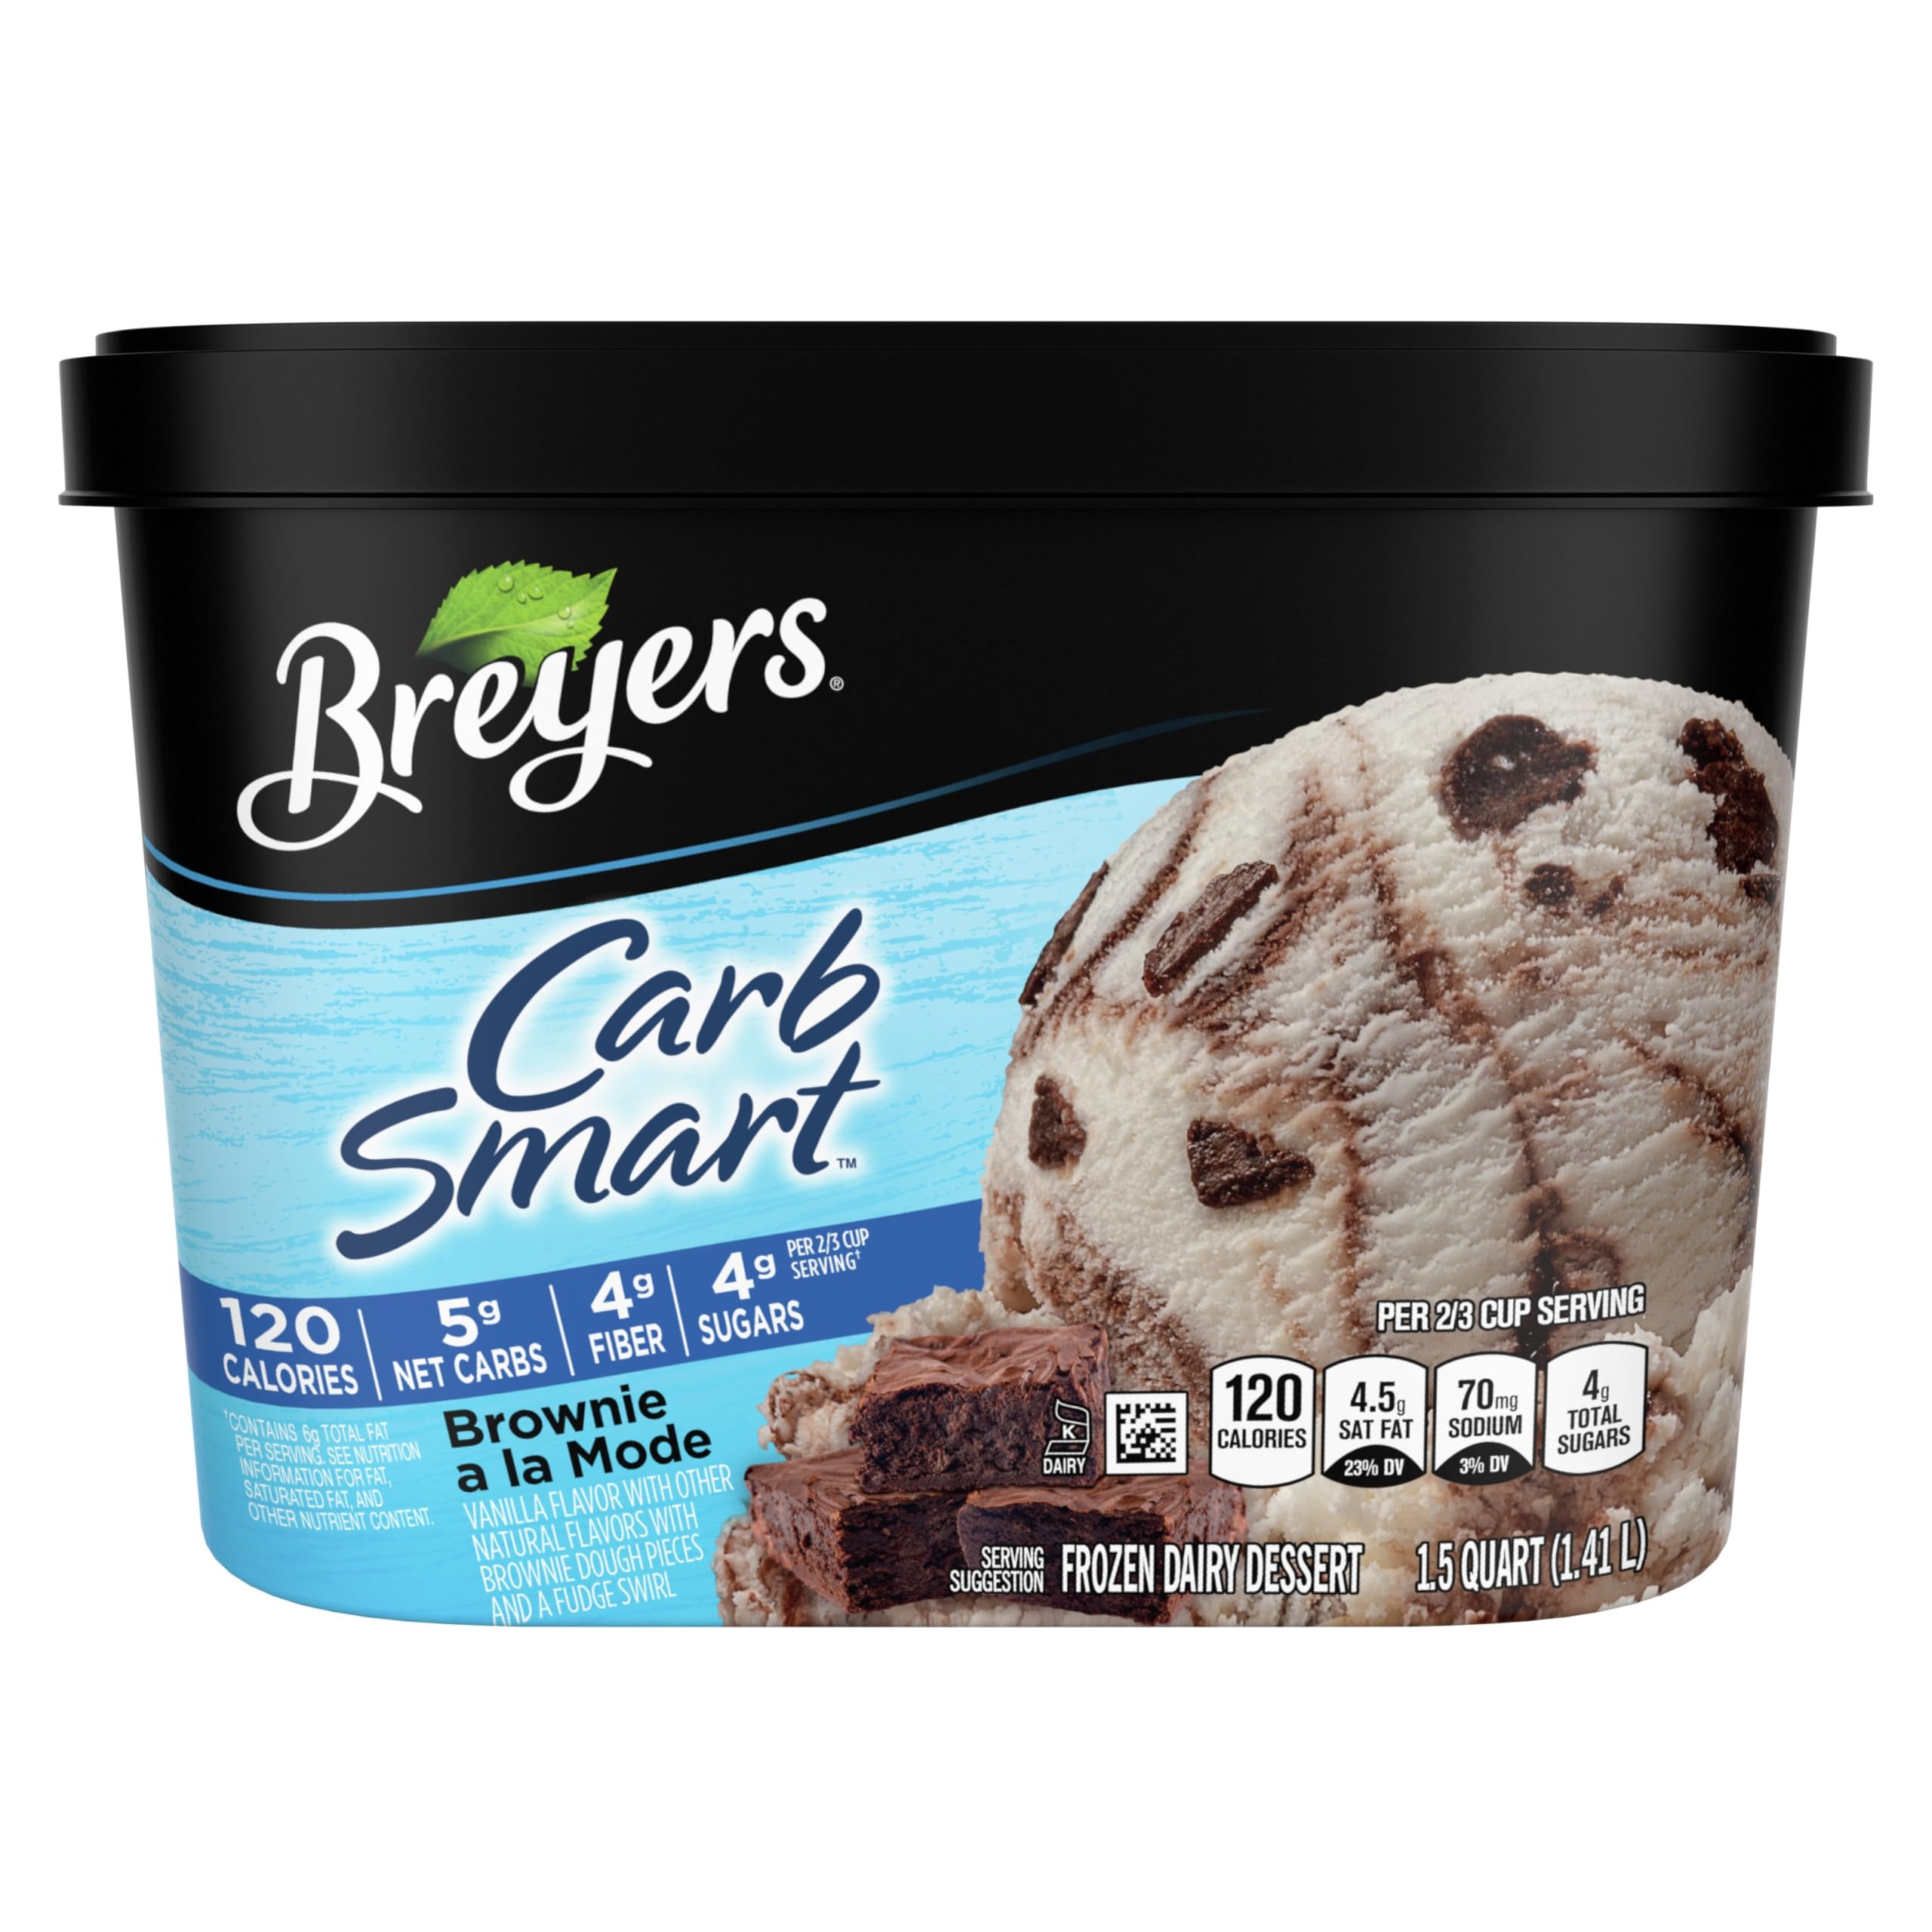
Item Name: Breyers CarbSmart Frozen Dairy Dessert Ice Cream Alternative Brownie A La Mode Frozen Dessert Made with 100 percent Grade A Milk and Cream 48 oz
Bullet Point 1: Brownie lovers, treat yourself to a delicious scoop of Breyers CarbSmart Brownie a la Mode Frozen Dairy Dessert - a frozen treat with only 5g net carbs and 4g of sugar per serving
Bullet Point 2: Breyers uses the highest-quality ingredients in all of our frozen dessert recipes, like partnering with American Farmers for 100 percent Grade A milk and cream
Bullet Point 3: Breyers CarbSmart Brownie a la Mode Frozen Dairy Dessert features a creamy, vanilla frozen dessert base with chewy brownie dough pieces and a guilt-free and decadent fudge swirl
Bullet Point 4: Breyers CarbSmart proves that fewer carbs doesn't mean less taste. Make sweeter family moments while keeping carb-watchers happy with this delicious frozen treat
Bullet Point 5: The dairy in this tasty frozen dessert is certified Kosher and comes from American cows not treated with artificial growth hormones
Bullet Point 6: Breyers has over 150 years of experience making mouthwatering ice cream and frozen dairy desserts
Product Description: Ice Cream
Value: 48.0
Unit: Ounce

Price: 4.83